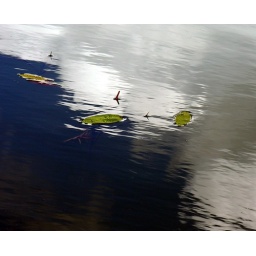
Floating in the water and in the sky